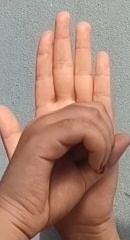
ASL sign: 0